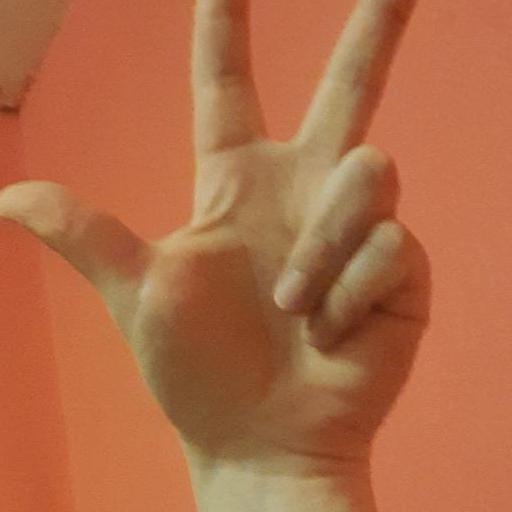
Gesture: three2